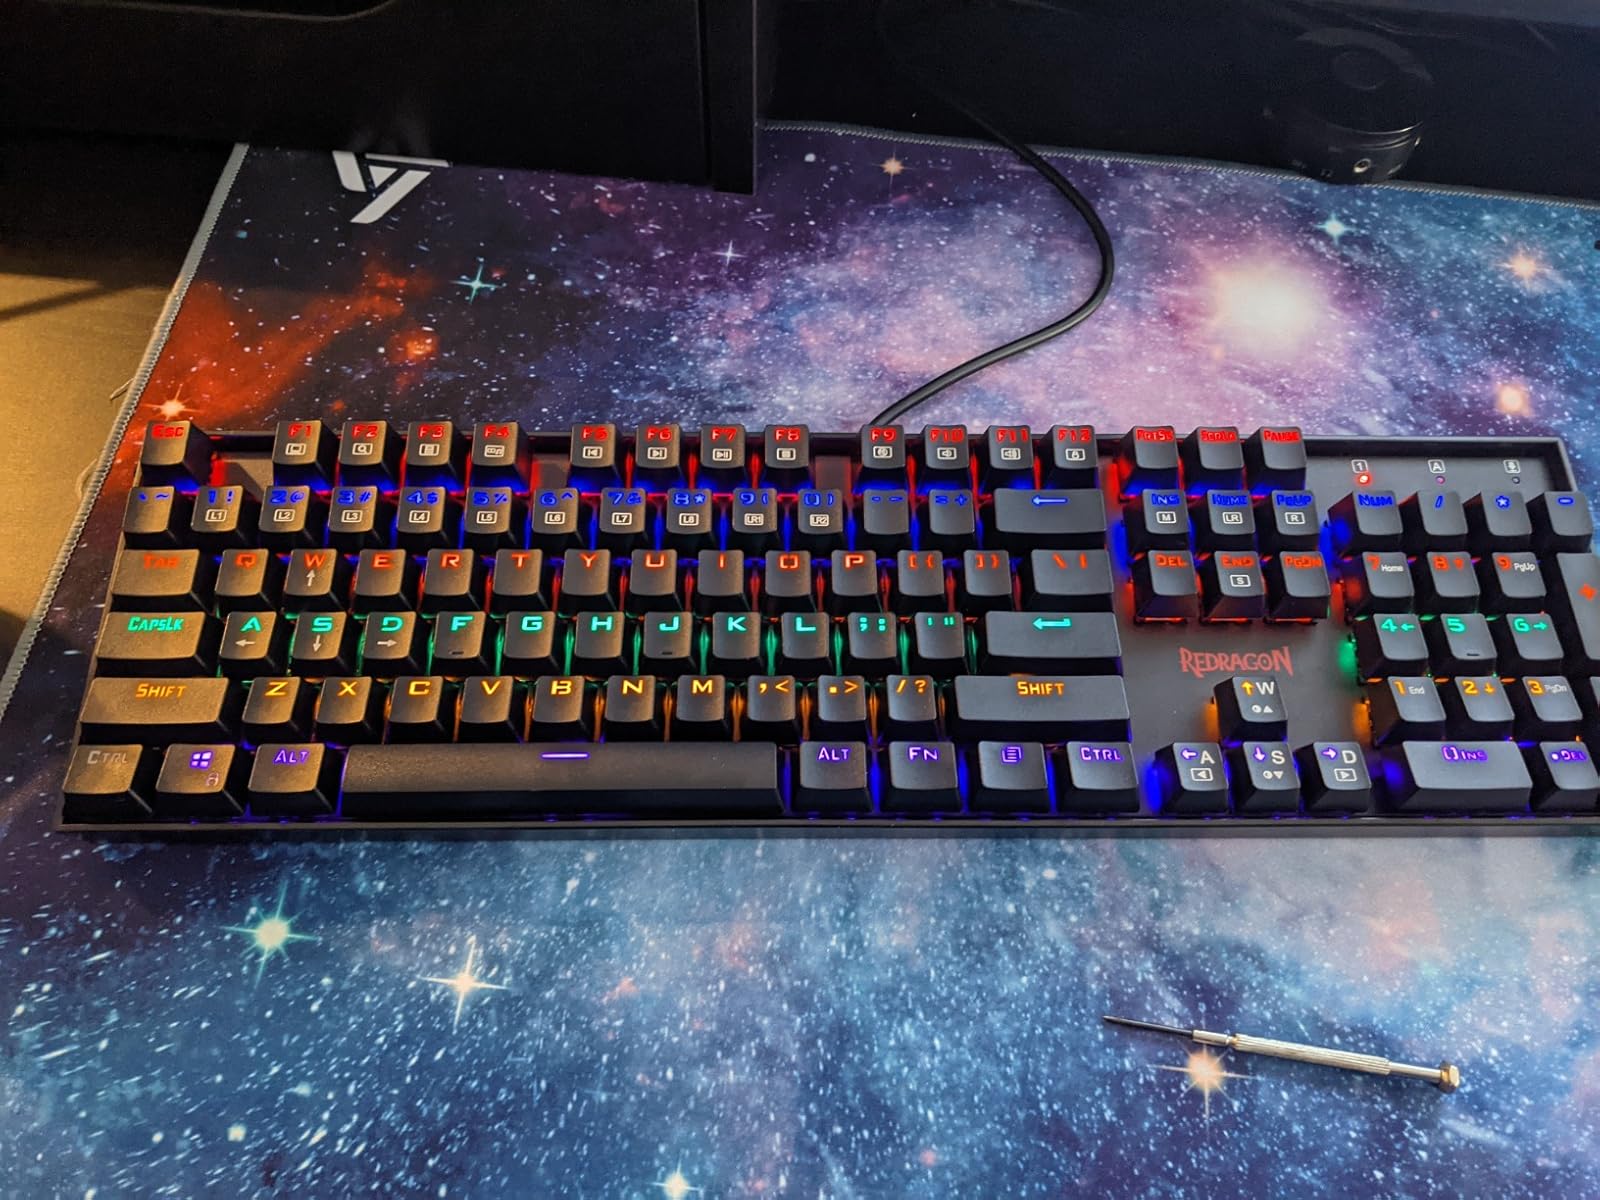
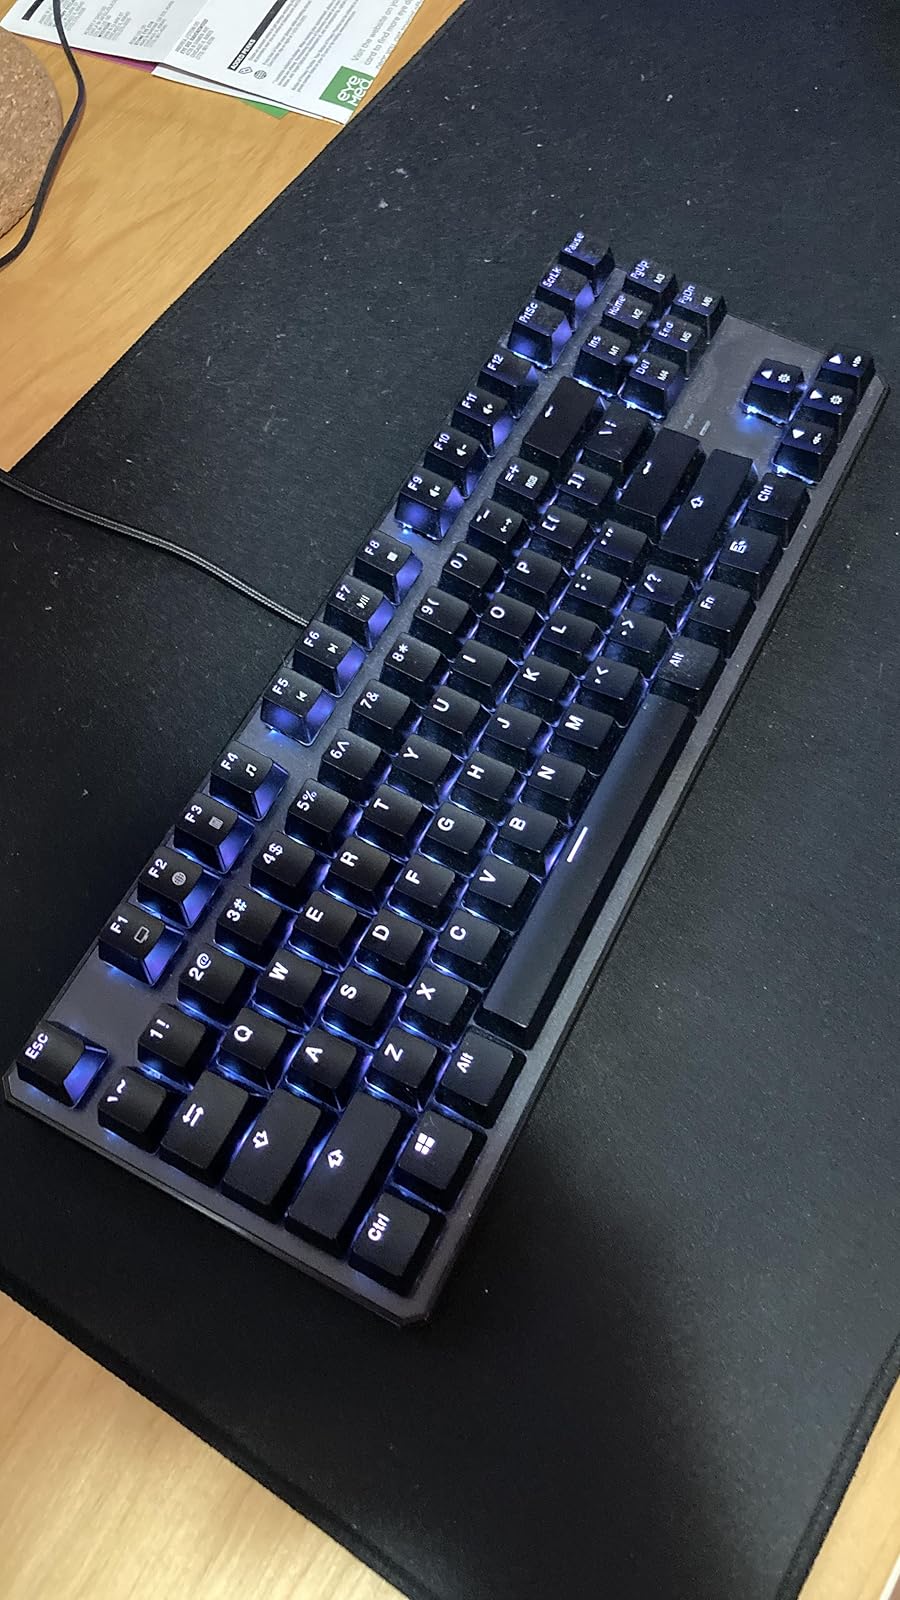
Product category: keyboard
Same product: no